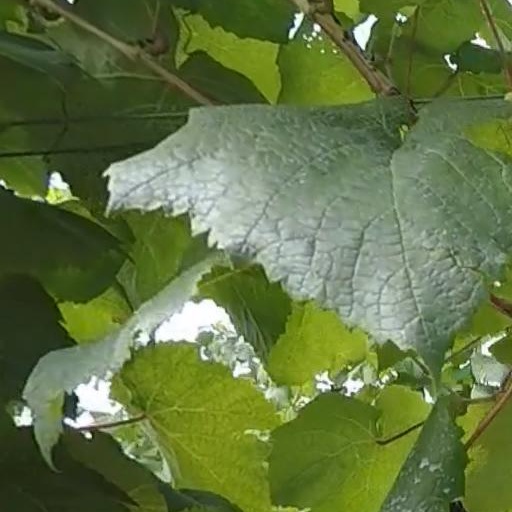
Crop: grape